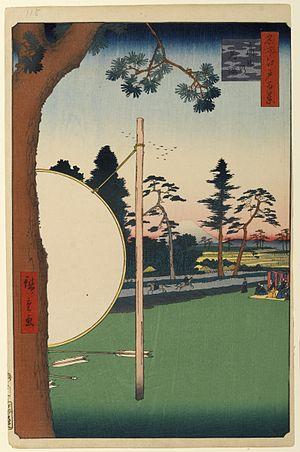
Les Cent vues d'Edo constituent, avec Les Cinquante-trois Stations du Tōkaidō et Les Soixante-neuf Stations du Kiso Kaidō, l'une des séries d'estampes majeures que compte l'œuvre très abondante du peintre japonais Hiroshige. Malgré le titre de l'œuvre, réalisée entre 1856 et 1858, il y a en réalité 119 estampes qui toutes utilisent la technique de la xylographie. La série appartient au style de l'ukiyo-e, mouvement artistique portant sur des sujets populaires à destination de la classe moyenne japonaise urbaine qui s'est développée durant l'époque d'Edo. Plus précisément, elle relève du genre des meisho-e célébrant les paysages japonais, un thème classique dans l'histoire de la peinture japonaise. Quelques-unes des gravures sont réalisées par son élève et fils adoptif, Utagawa Hiroshige II qui, pendant un temps, utilise ce pseudonyme pour signer certaines de ses œuvres.